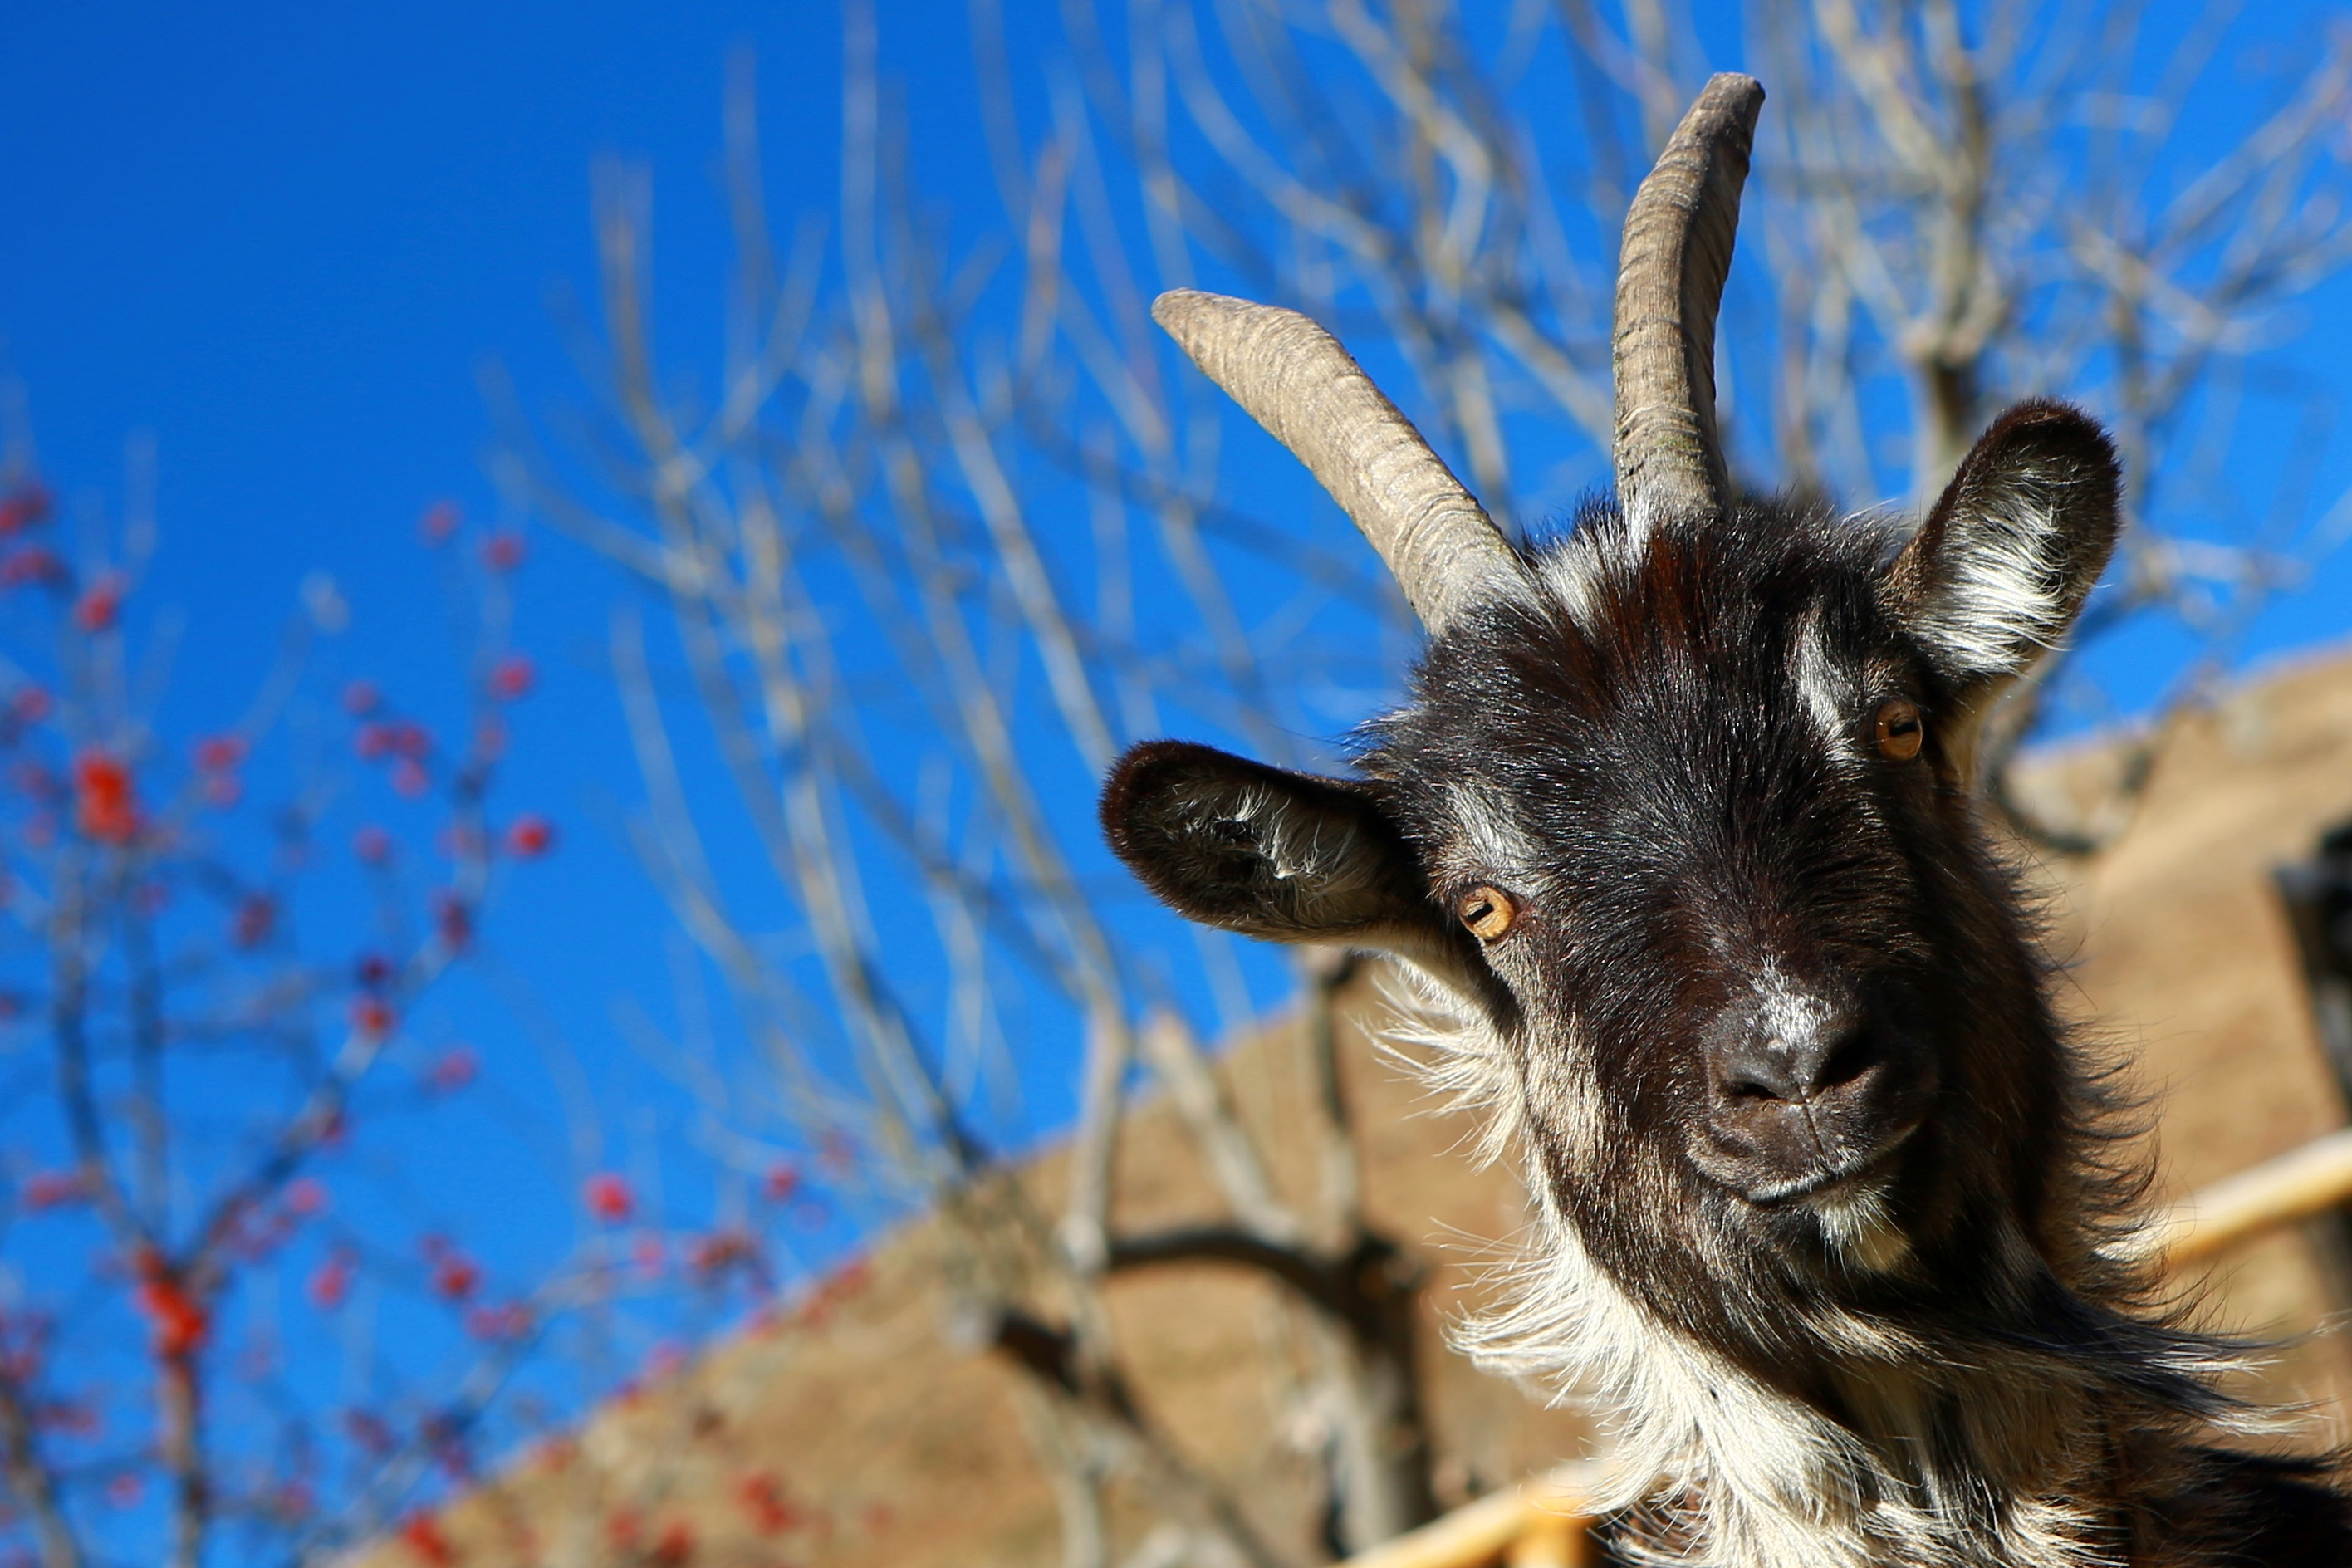
nature, mountain, animal, wildlife, goat, horn, mammal, fauna, close up, curiosity, goats, vertebrate, breeder, horns, campaign, quadruped, capra